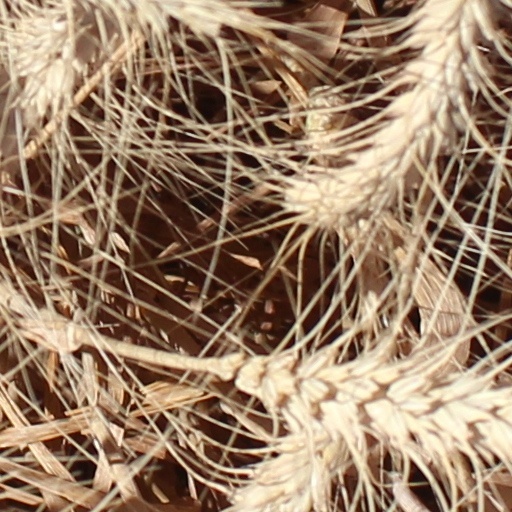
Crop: wheat